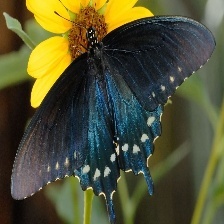
Species: PIPEVINE SWALLOW